Anthony "White Tony" Johnson

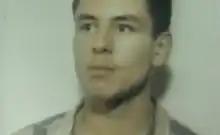
Johnson 1990

Anthony James "White Tony" Johnson (22 July 1968 – 22 February 1991) was an English criminal, and member of the organised Cheetham Hill Gang in Manchester.